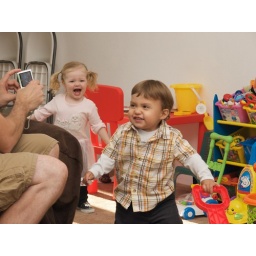
The kids were still flying high when we all went in and were running around like crazy people.